Lennon Wall (Hong Kong)

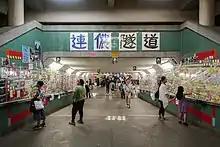
Lennon Tunnel near Tai Po Market station. 7 July 2019

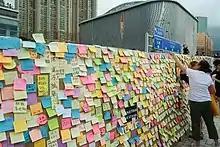
After demonstrations, democracy activists set up a Lennon Wall near Austin station. 9 July 2019

During the series of protests against the China-Extradition bill beginning on 9 June, the original Lennon Wall has been once again set up in front of the Hong Kong Central Government Offices staircase. During the months of June and July, Lennon Walls with similar encouraging messages written on post-it notes and regular paper have been put up throughout the entire Hong Kong. This is referred to as "blossoming everywhere".